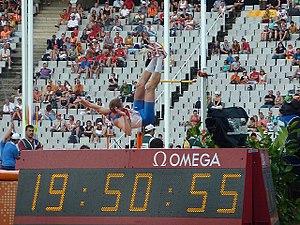
Aleksey Dmitrik est un athlète russe spécialiste du saut en hauteur.